JustGiving

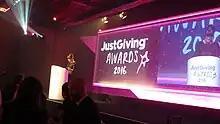
Caroline Jones presenting the JustGiving Awards 2016

JustGiving was acquired by U.S.-based Blackbaud, Inc. for £95 million in October 2017.